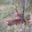
Label: deer